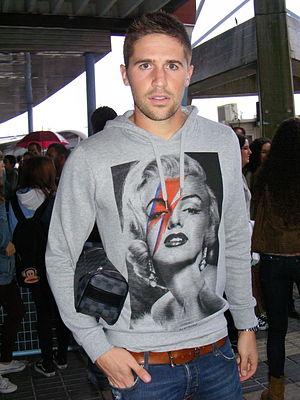
Andreu Fontàs Prat, né le 14 novembre 1989 à Banyoles est un footballeur espagnol évoluant au poste de défenseur central. Formé à La Masia, le centre de formation du FC Barcelone, il connaît brièvement l'équipe première catalane, avant d'être prêté au RCD Majorque. Il joue actuellement au Celta Vigo.